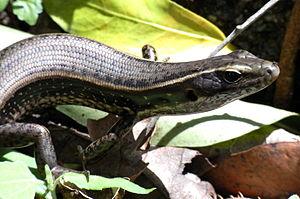
Eulamprus quoyii est une espèce de sauriens de la famille des Scincidae.